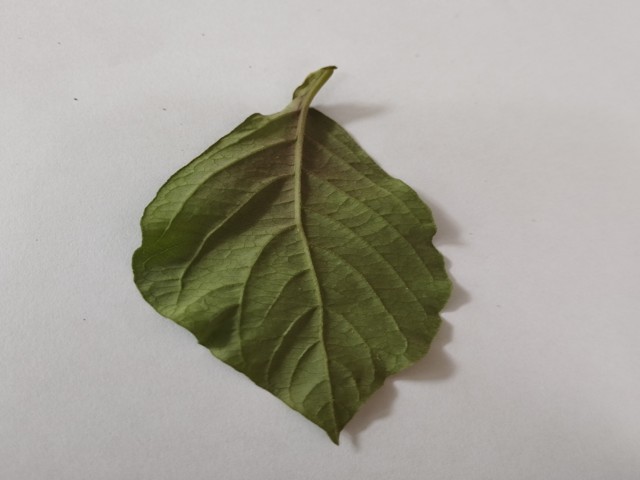
Plant: apang